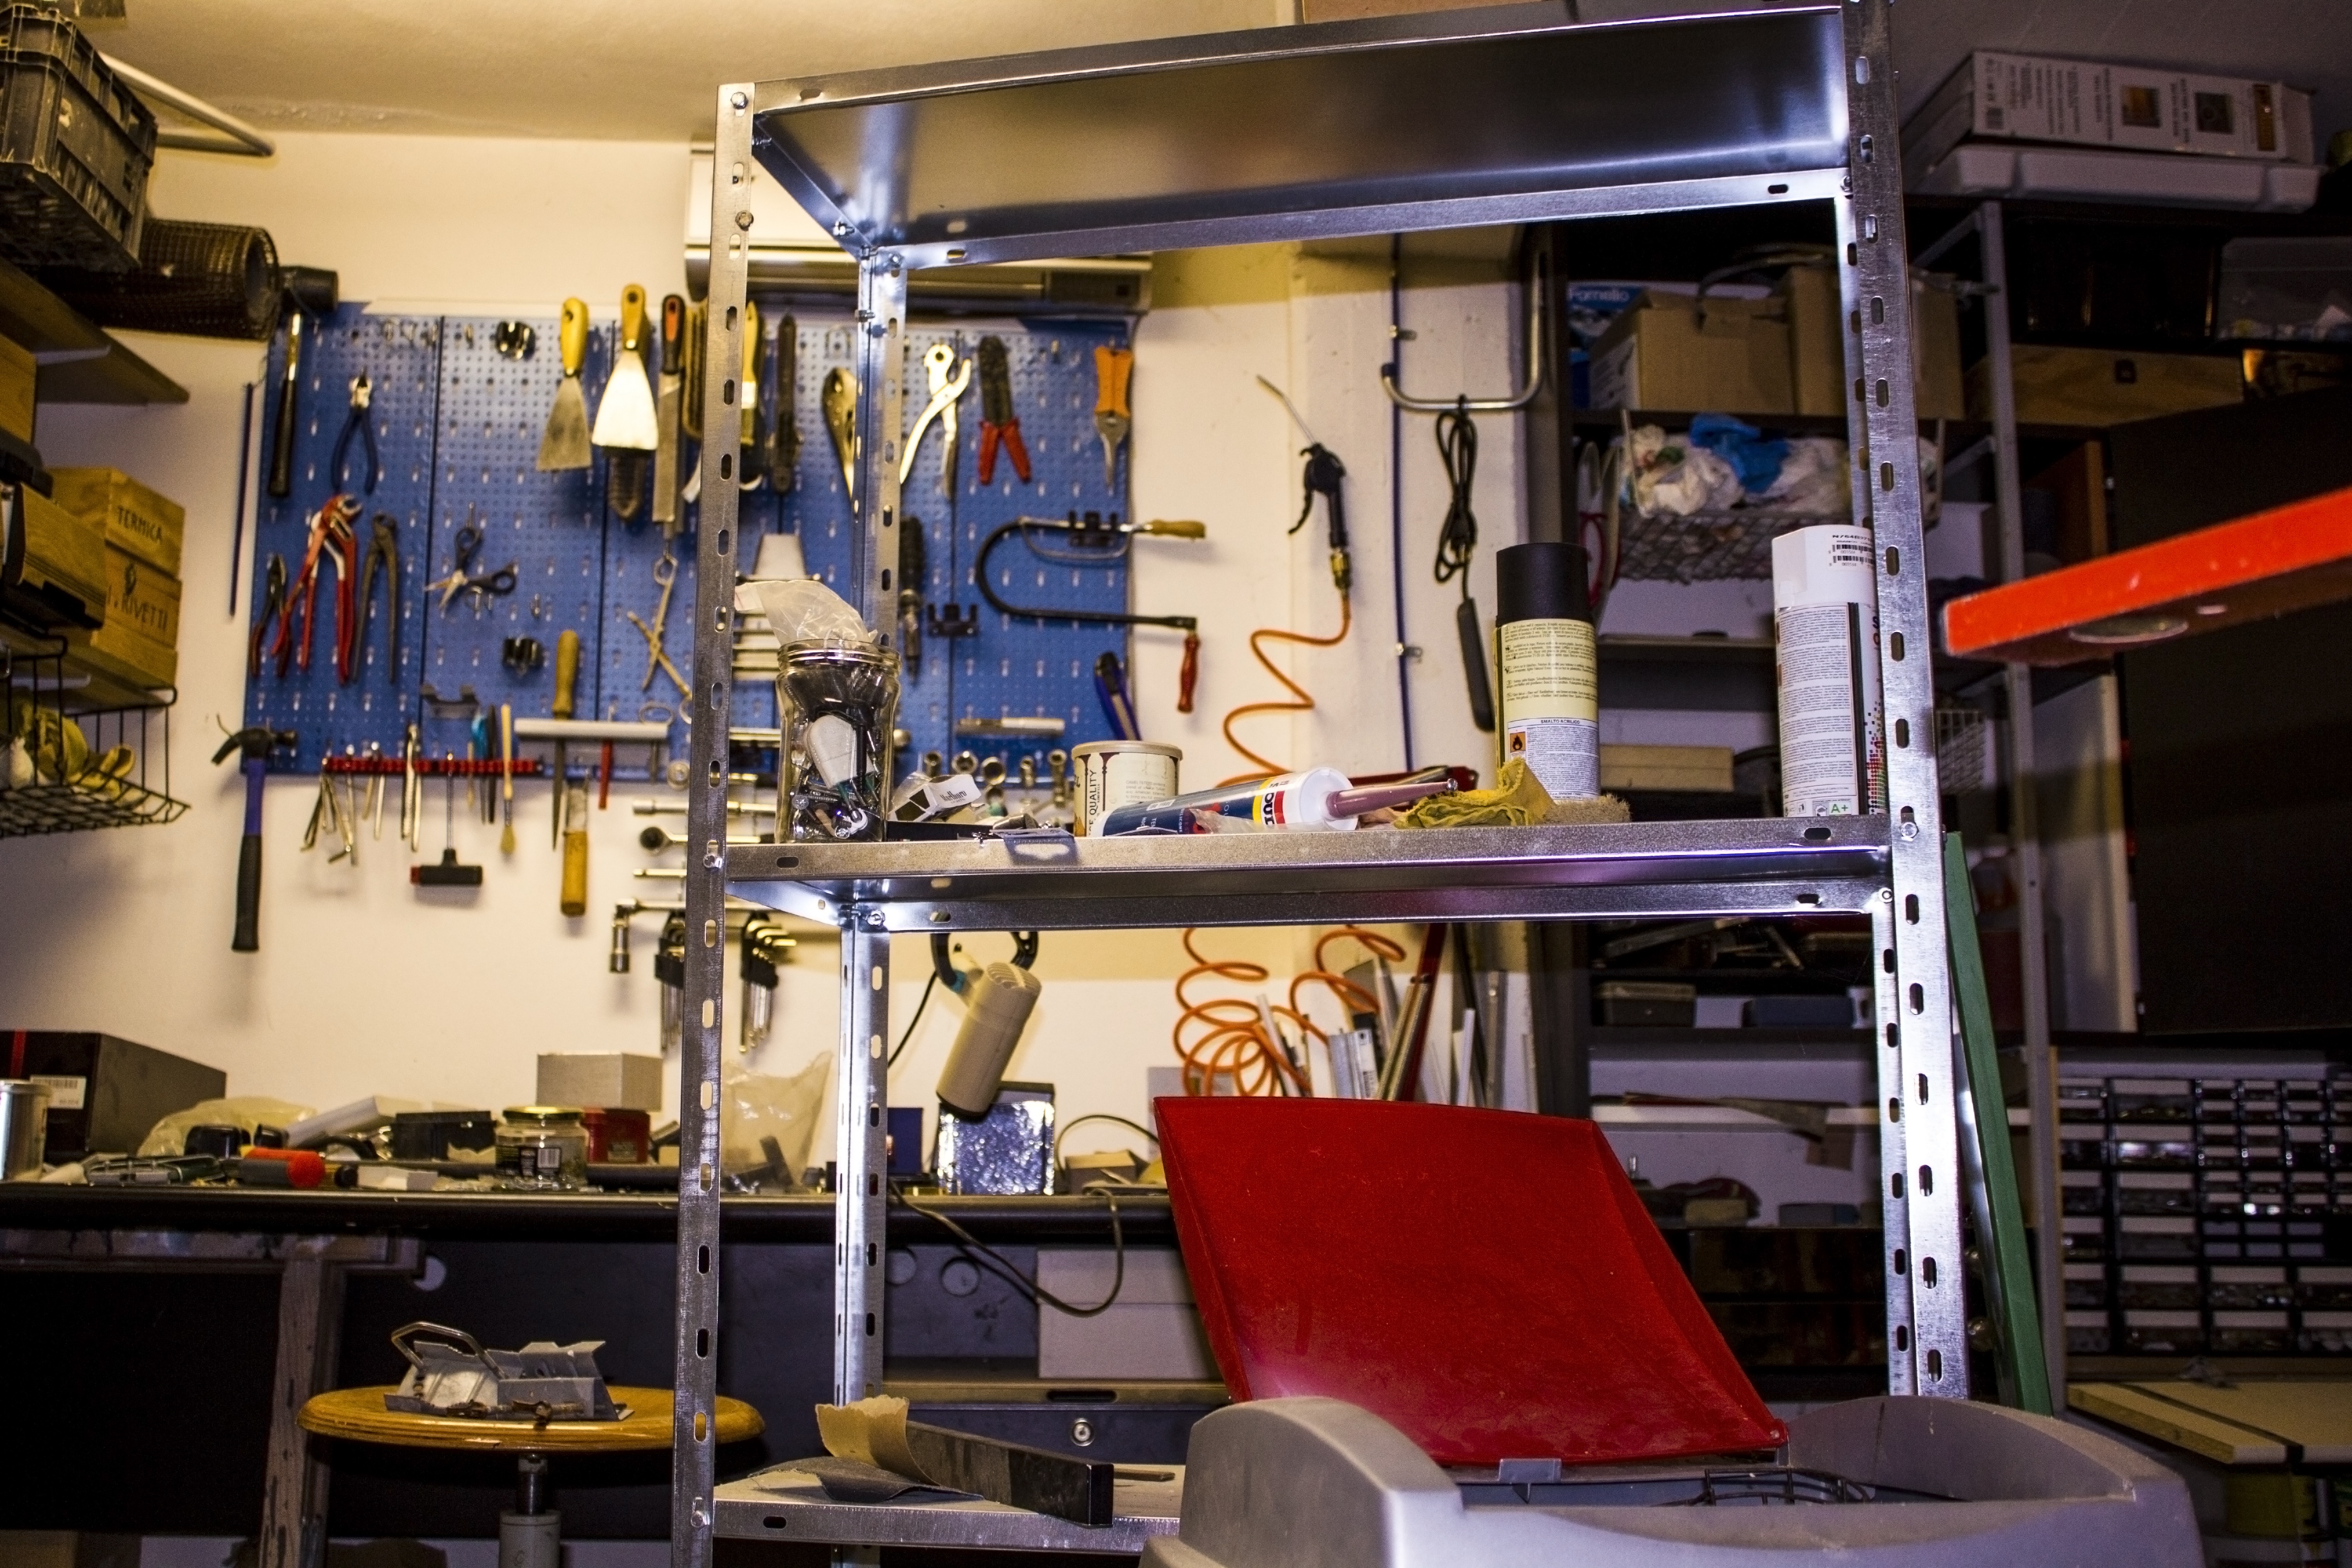
structure, room, interior design, boutique, crafts, diy, facility, cellar, sport venue